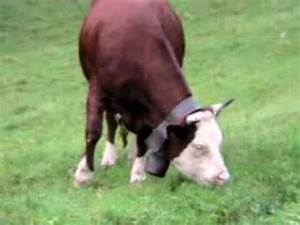
Label: cow